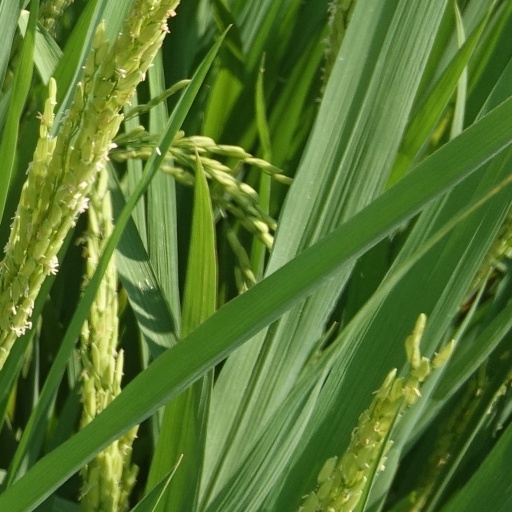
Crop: rice